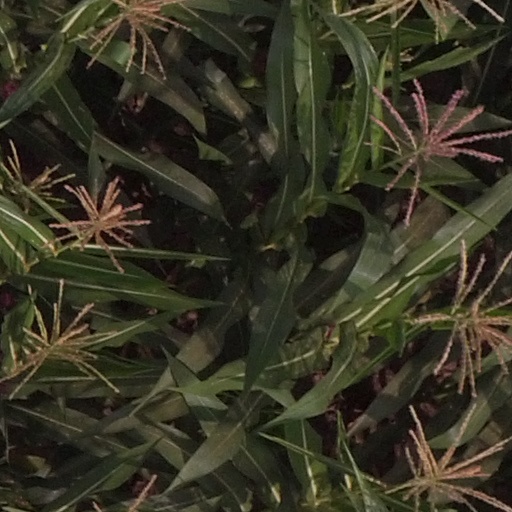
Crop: maize; corn